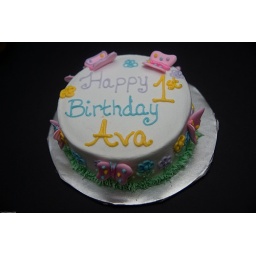
Smash cake covered in buttercream frosting with royal icing butterflies